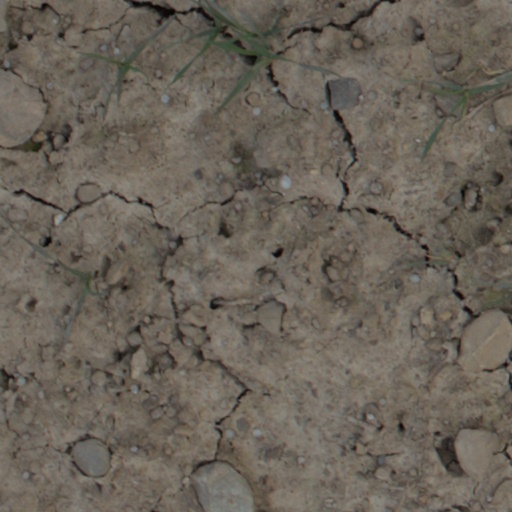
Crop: wheat